Panoramic photography

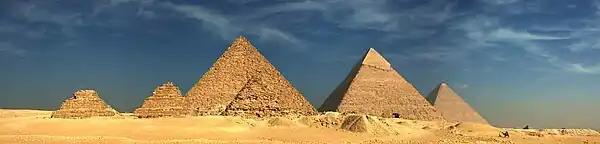
The Giza Pyramids in Cairo, Egypt

With digital photography, the most common method for producing panoramas is to take a series of pictures and stitch them together. There are two main types: the cylindrical panorama used primarily in stills photography and the spherical panorama used for virtual-reality images.